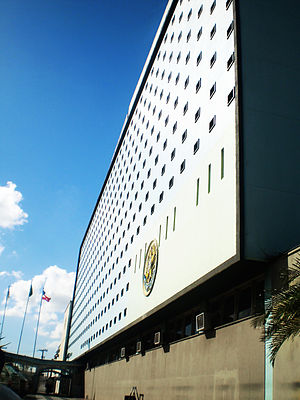
Instituto Federal da Bahia
Instituto Federal da Bahia
Instituto Federal da Bahia er et universitet beliggende i delstaten Bahia, Brasilien.